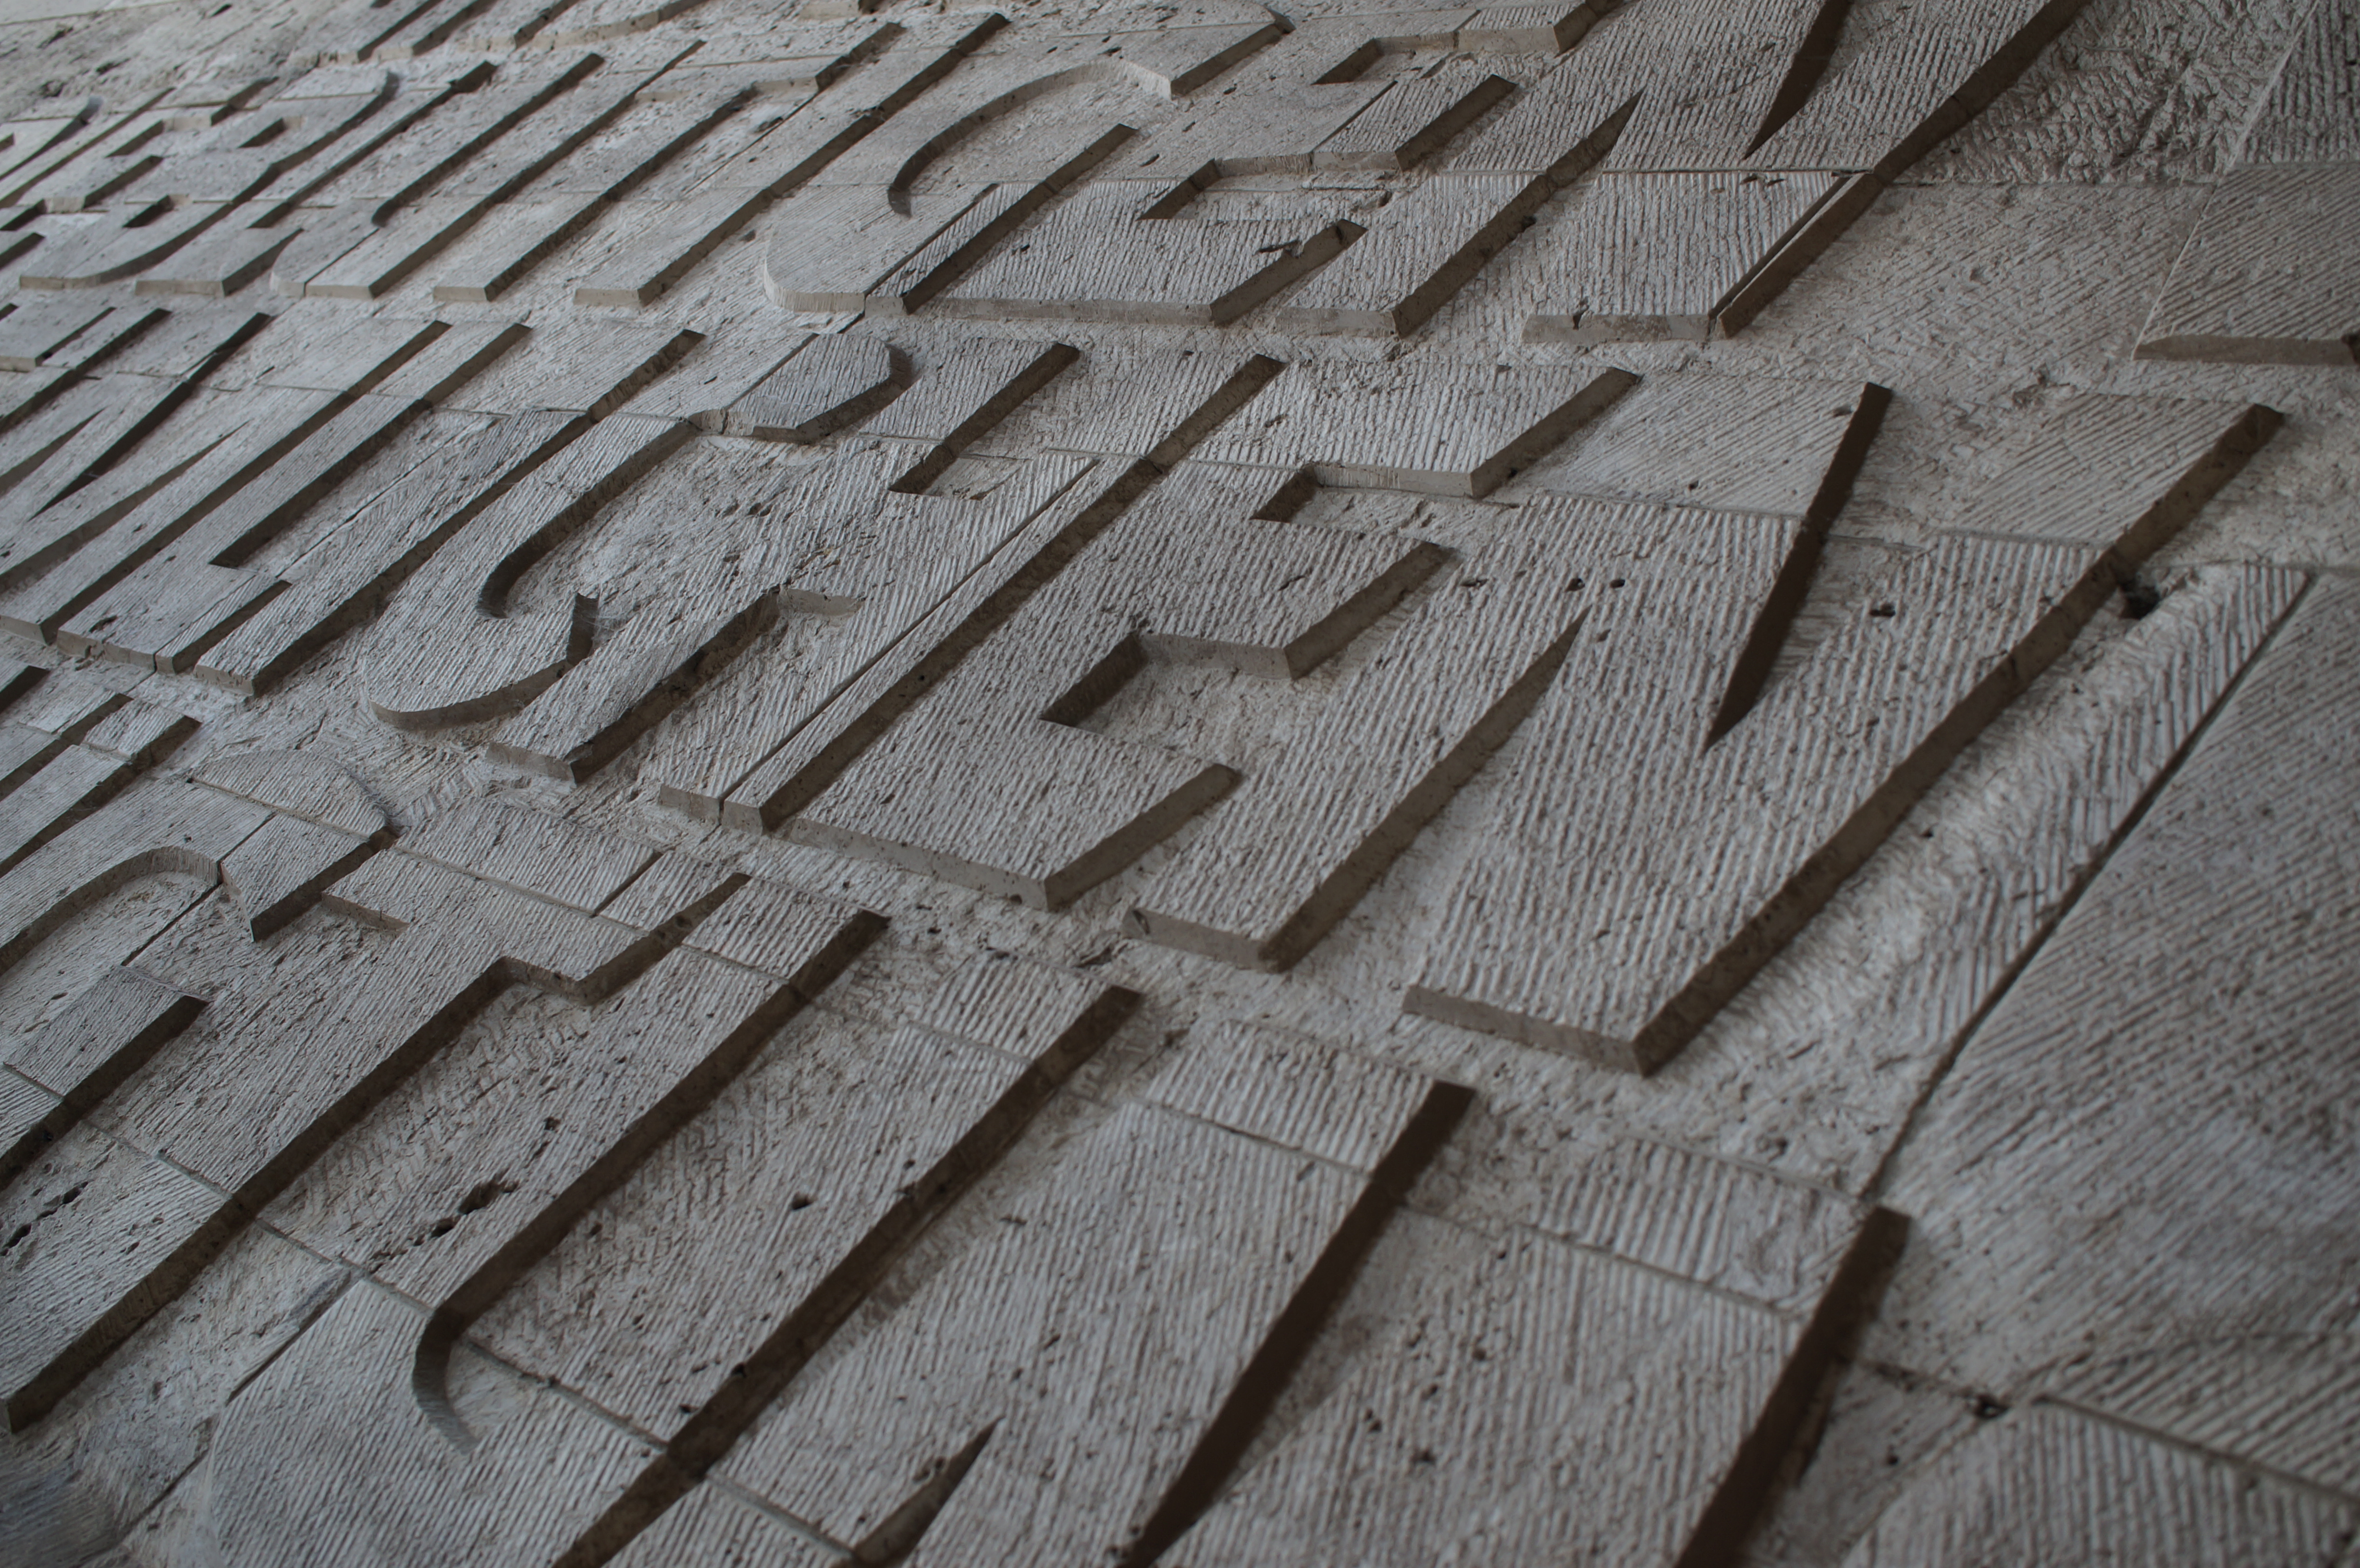
sand, rock, wood, texture, floor, number, roof, wall, line, soil, brick, material, tire, 2014, germany, deutschland, berlin, sony, sigma, nex, nex6, lenstagged, steffenzahn, 30mm, sigma30mm28exdn, sigma30mmf28, sigma30mmf28dn, sigma30mm, guessedberlin, gwbflorianhardwig, tread, flooring, road surface, outdoor structure, automotive tire